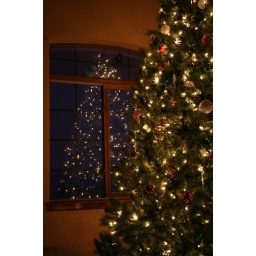
our tree reflected in the side window